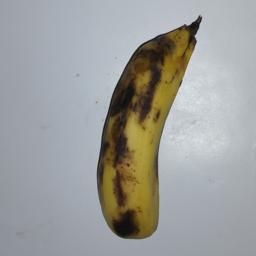
Banana variety: Champa Kola